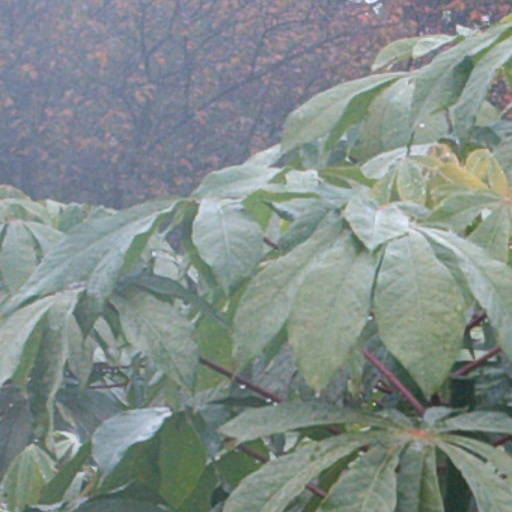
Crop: cassava